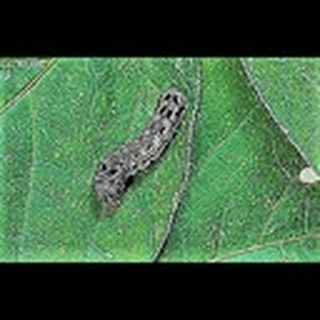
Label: cotton_army_worm